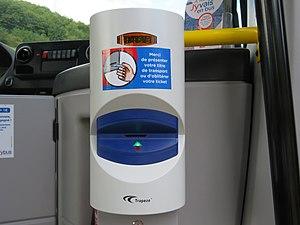
Un oblitérateur à bord d’un Dietrich City 29 (n°4 de la communauté de communes Rumilly Terre de Savoie).
J’ybus est une marque déposée appartenant à la communauté de communes Rumilly Terre de Savoie, qui désigne sous ce nom le réseau de bus urbain de sa ville principale, Rumilly. Composé de trois lignes, dont une en transport à la demande, il est complété par deux lignes interurbaines reliant Annecy à Rumilly, indépendantes du réseau urbain mais gérées par l’intercommunalité.